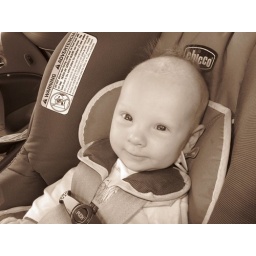
levi looking cute in the car seat.